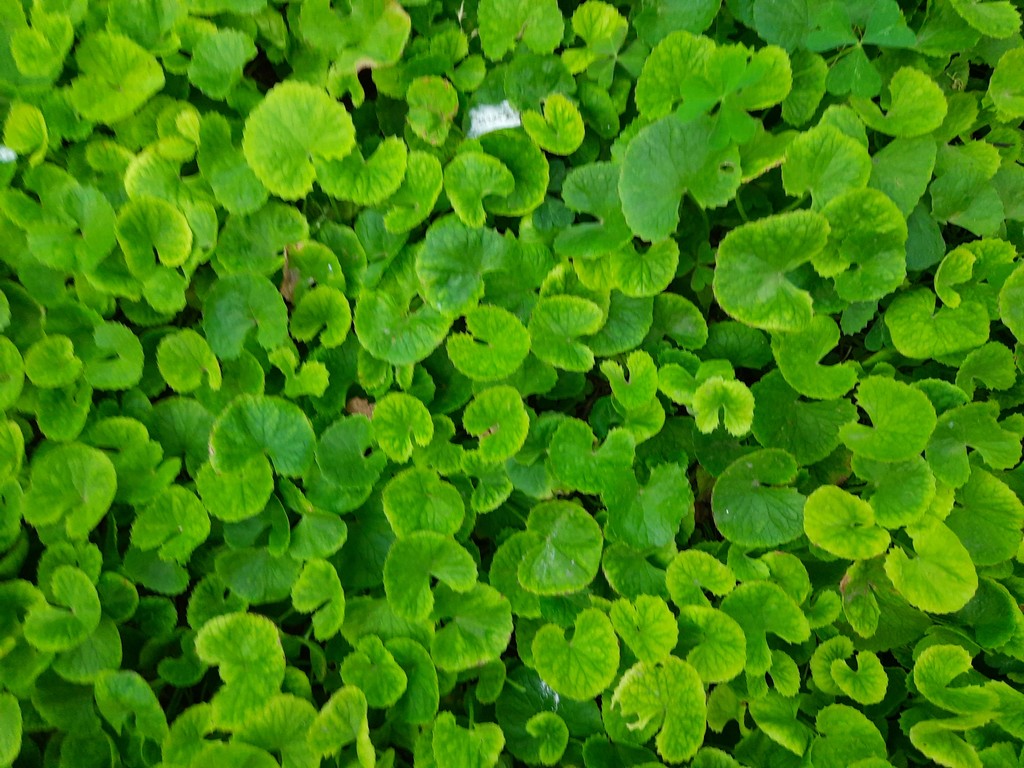
Label: Healthy